Nicholas Hannen (actor)

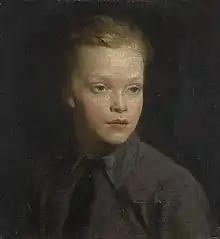
Peter Hannen, 1915–1916 by Glyn Philpot

Hannen's son, Peter (1908, London – 21 January 1932, London), became an actor too ("A Honeymoon Adventure" (1931) and "The Water Gipsies" (1932)), but died at the age of 23 in 1932.